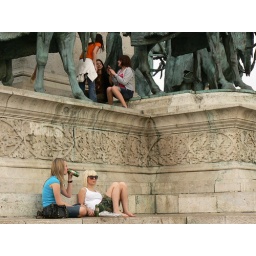
Girls sitting on a monument in a Budapest central plazza.